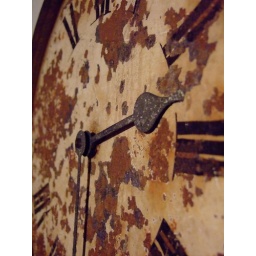
the clock in the kitchen is looking a little rusty!